List of films considered the worst

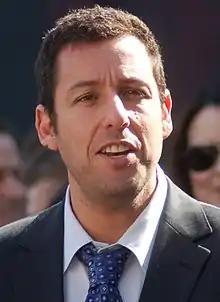
Adam Sandler starred in "Jack and Jill" and "That's My Boy". He also produced these films, as well as "The Master of Disguise" and "".

Loosely based on a series of video games by Infogrames and directed by Uwe Boll, the German-Canadian-American film "Alone in the Dark" was panned by critics for a multitude of reasons, including poor script and production values, quick cuts to optimize the gory content, almost no connection to the game, and bad acting. The movie received a 1% rating at Rotten Tomatoes, was the second worst reviewed movie of the 2000s, and appears in their top 100 worst-reviewed movies list. It appeared on Metacritic's list of the all-time lowest-scoring films, which they gave a 9/100 to, is on the MRQE's 50 Worst Movies list, and is one of the few films to have received an F rating on CinemaScore.